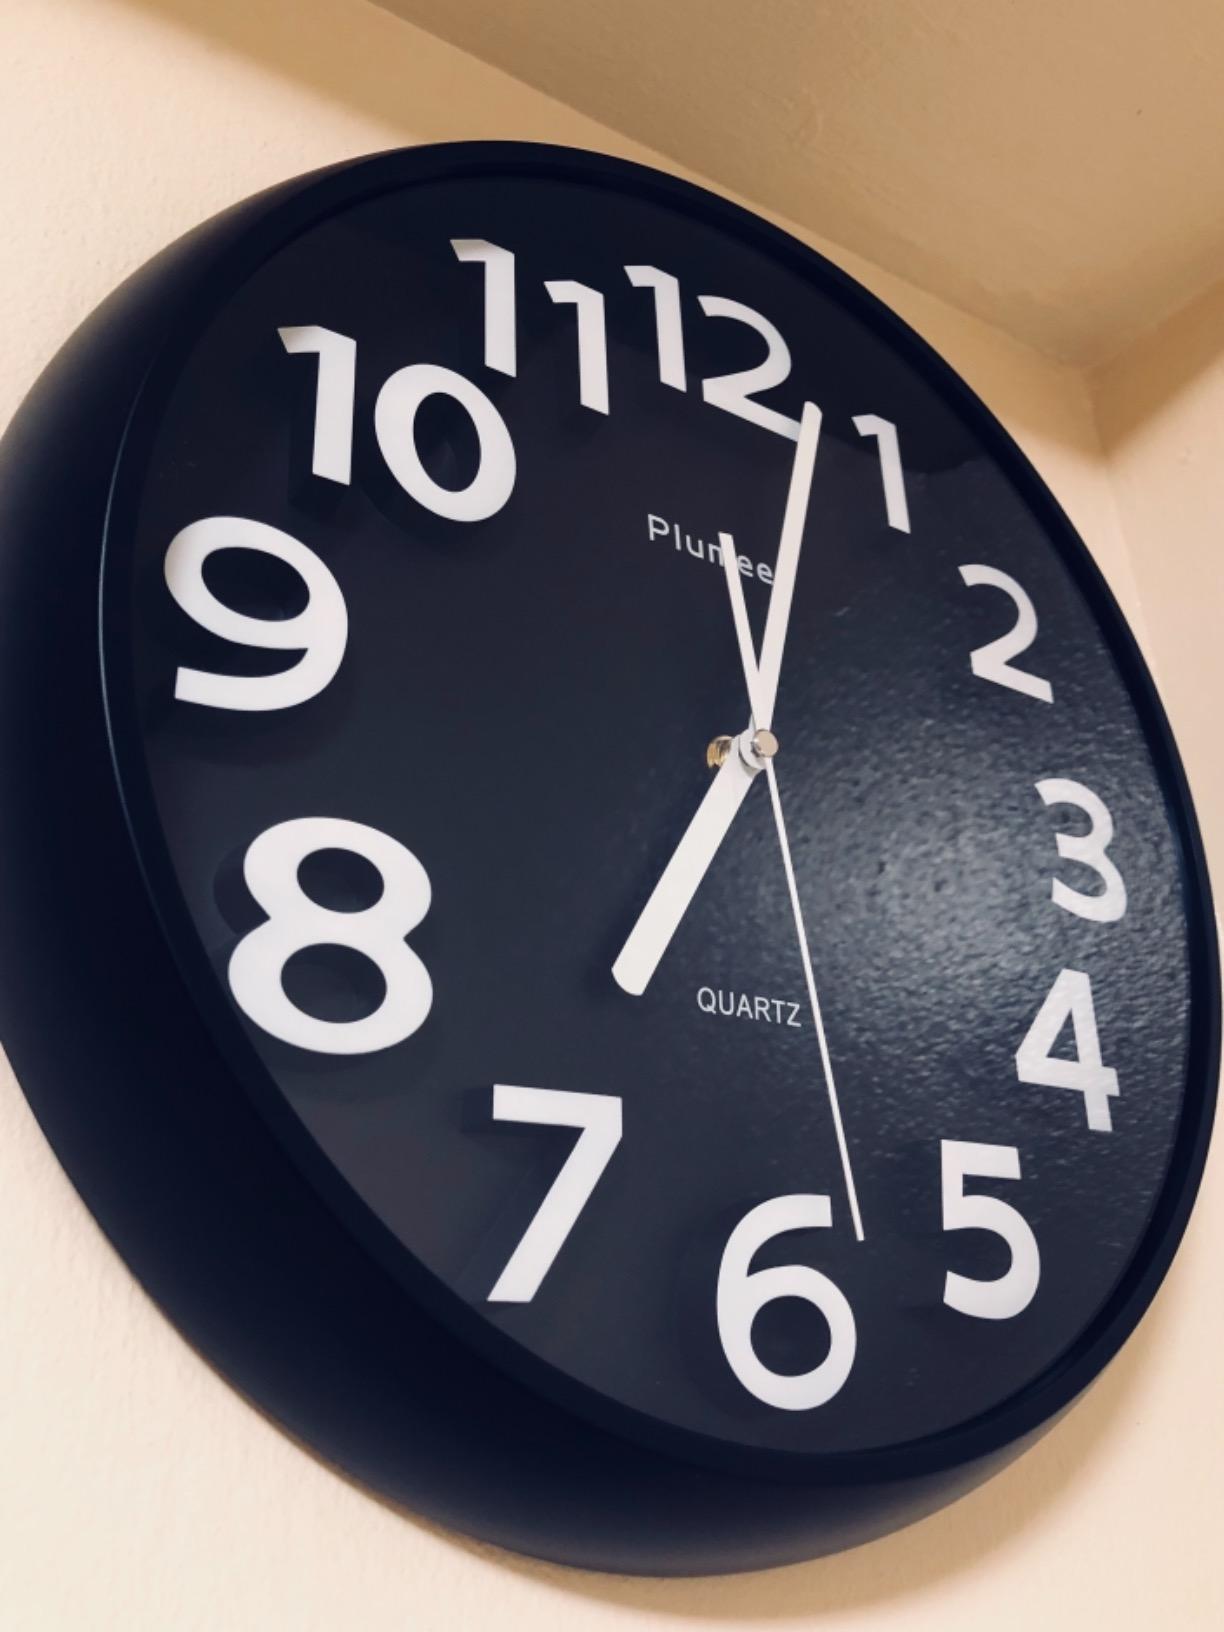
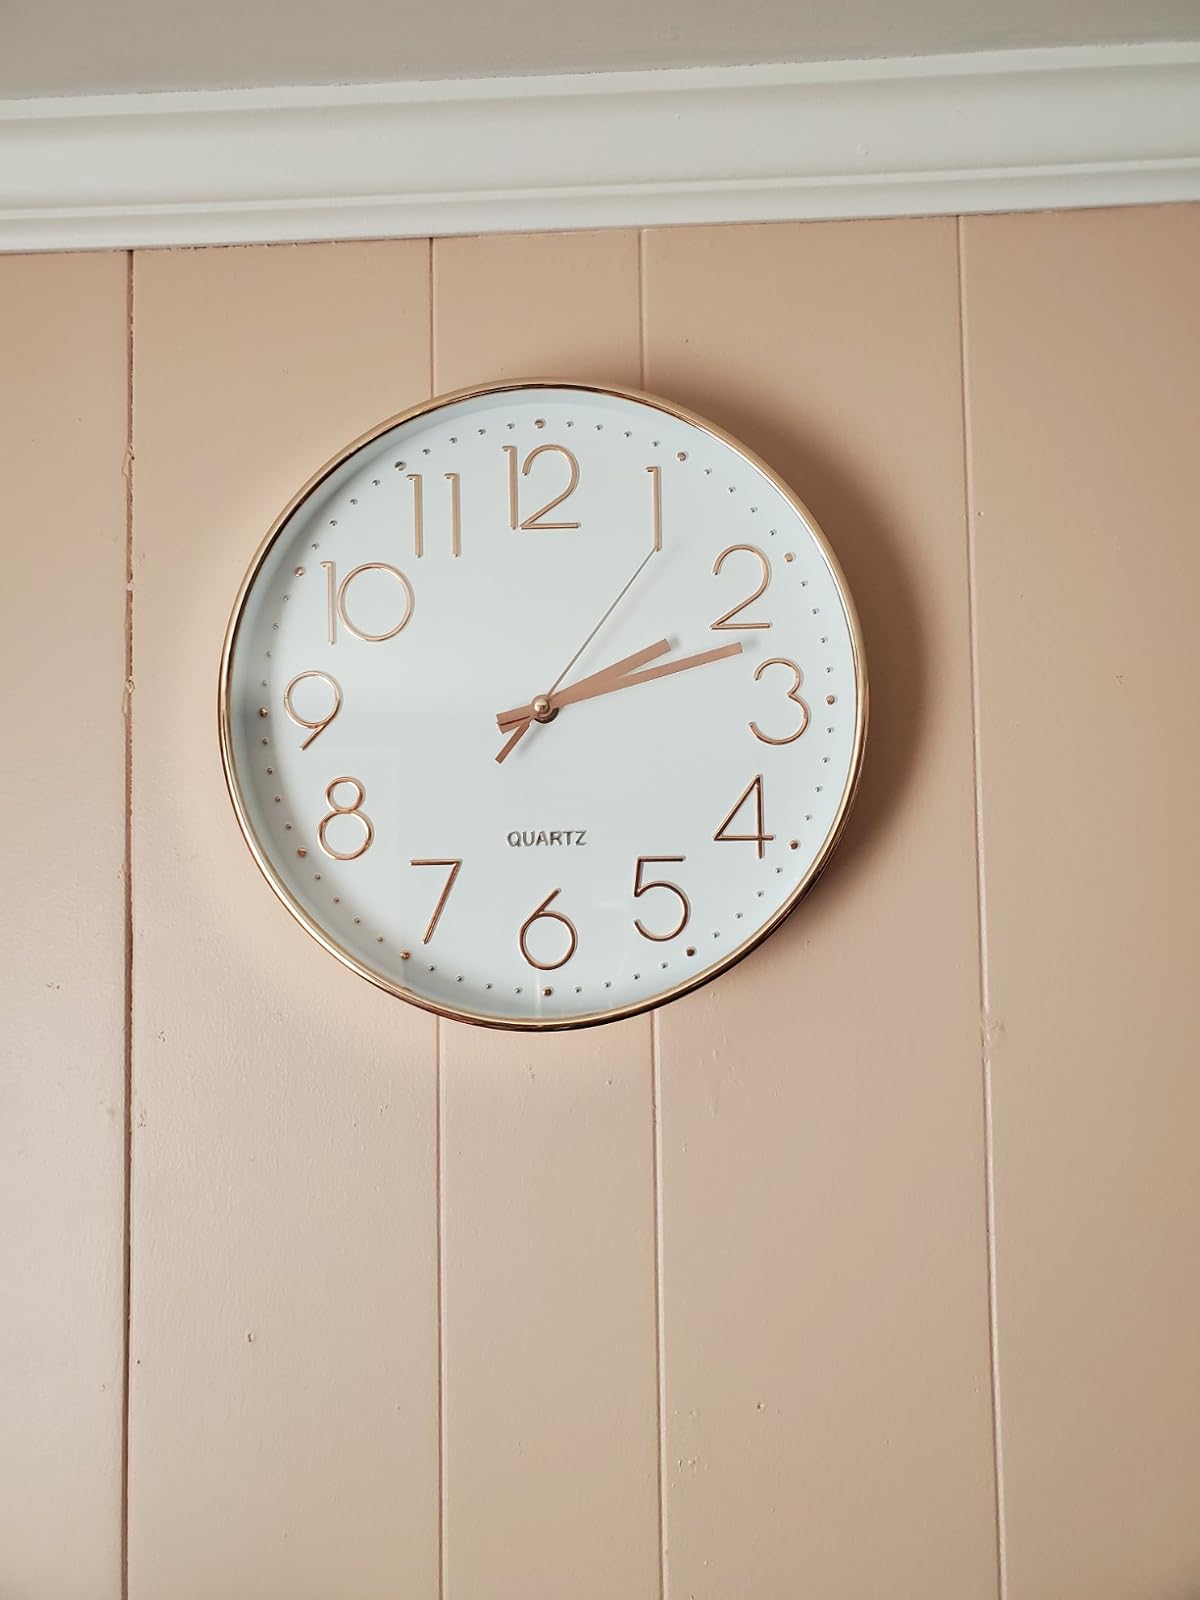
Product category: clock
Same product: no